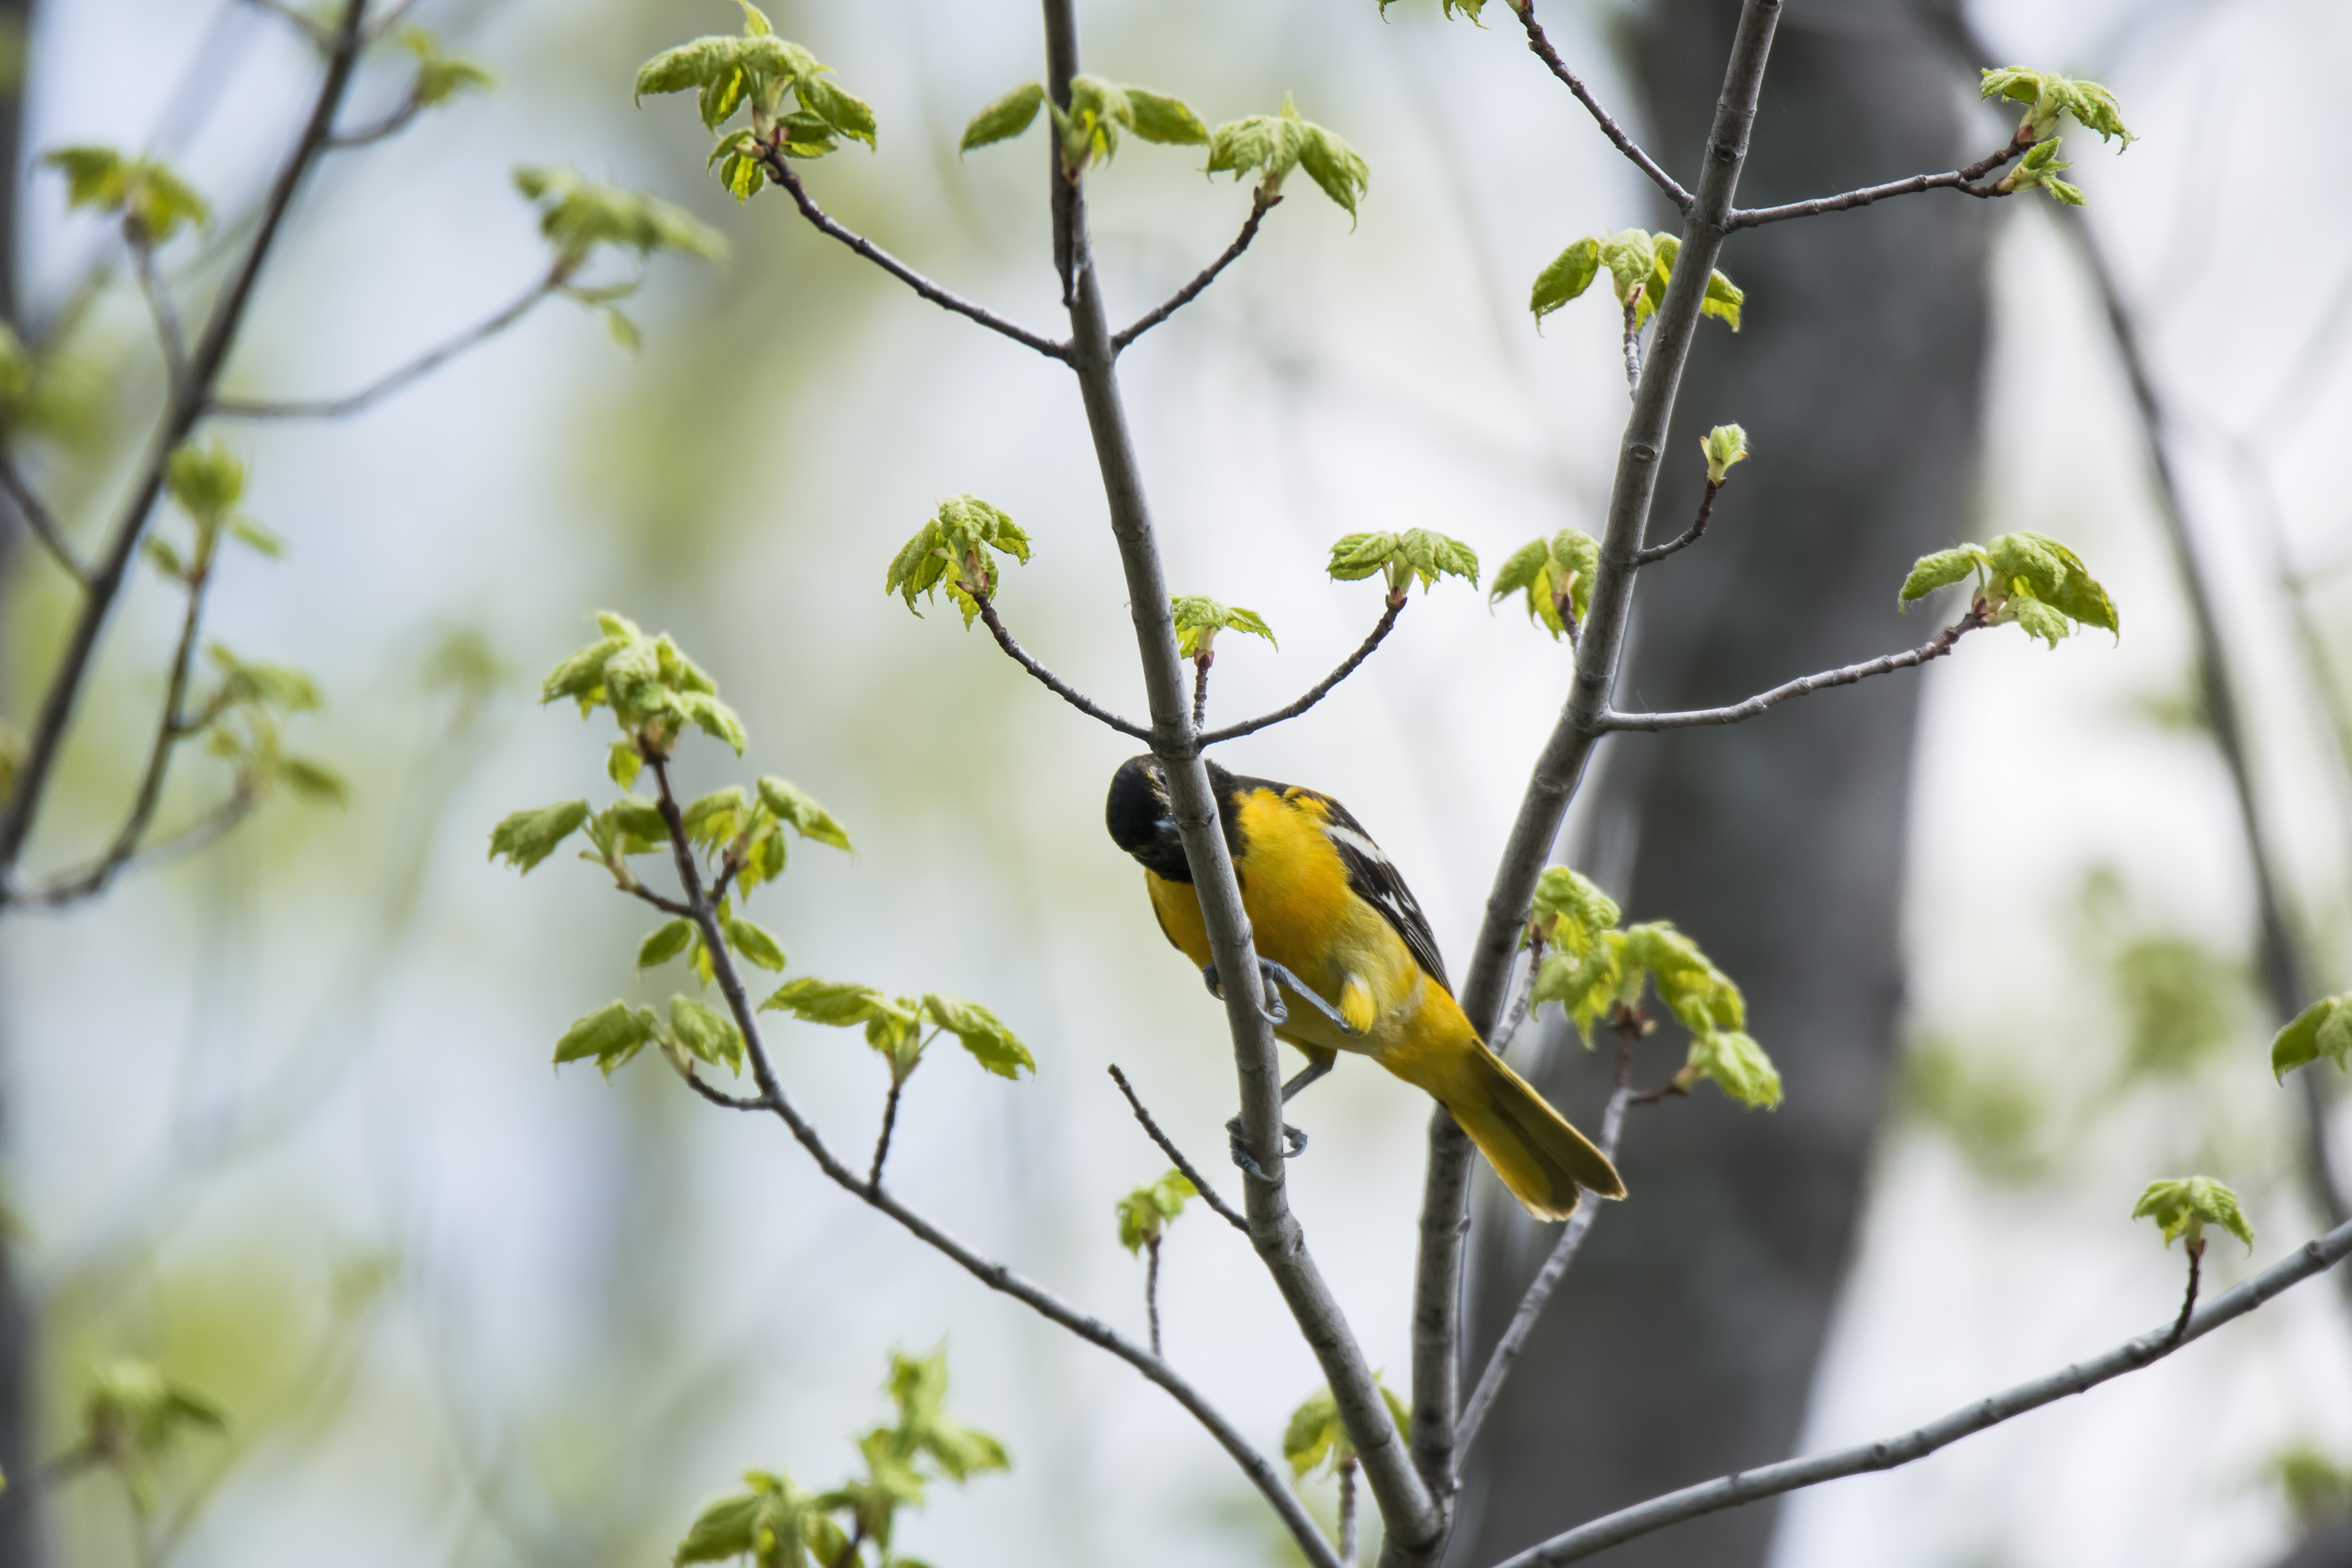
tree, nature, branch, blossom, bird, leaf, flower, wildlife, spring, green, botany, yellow, flora, fauna, de, canada, quebec, finch, baltimore, sherbrooke, oiseau, oriole, old world flycatcher, perching bird